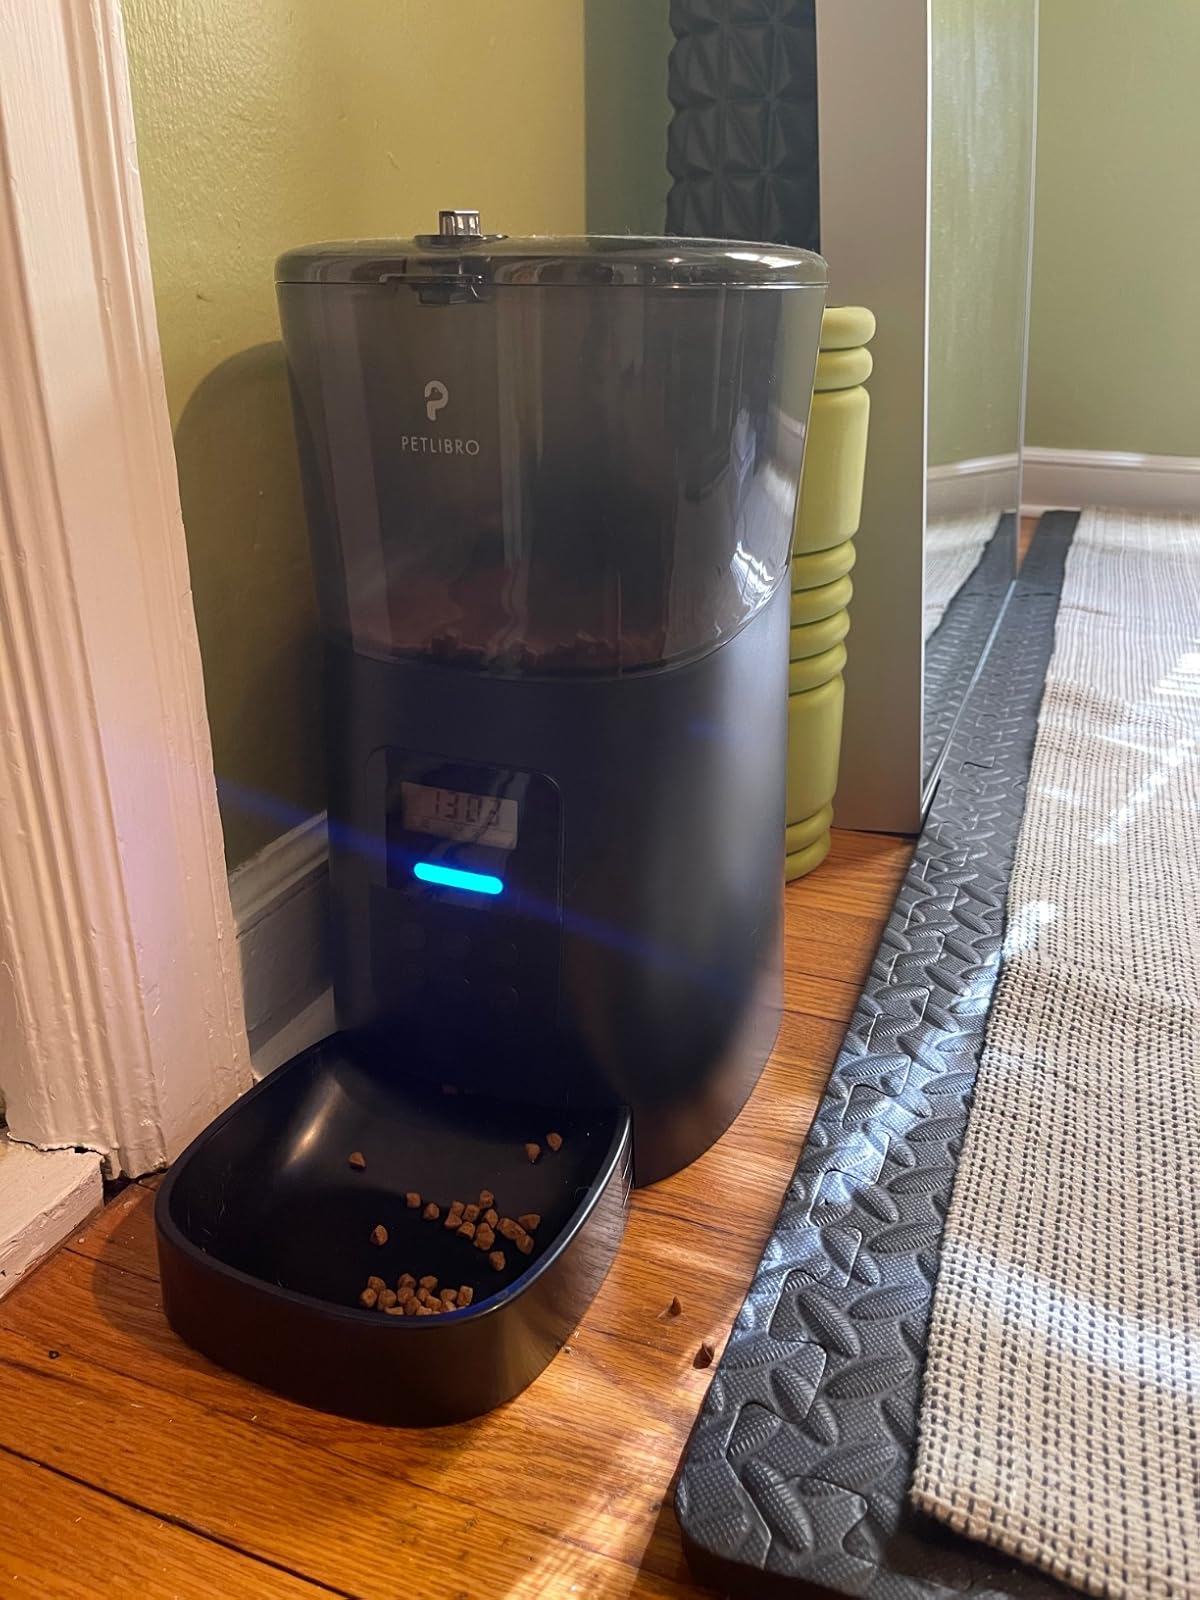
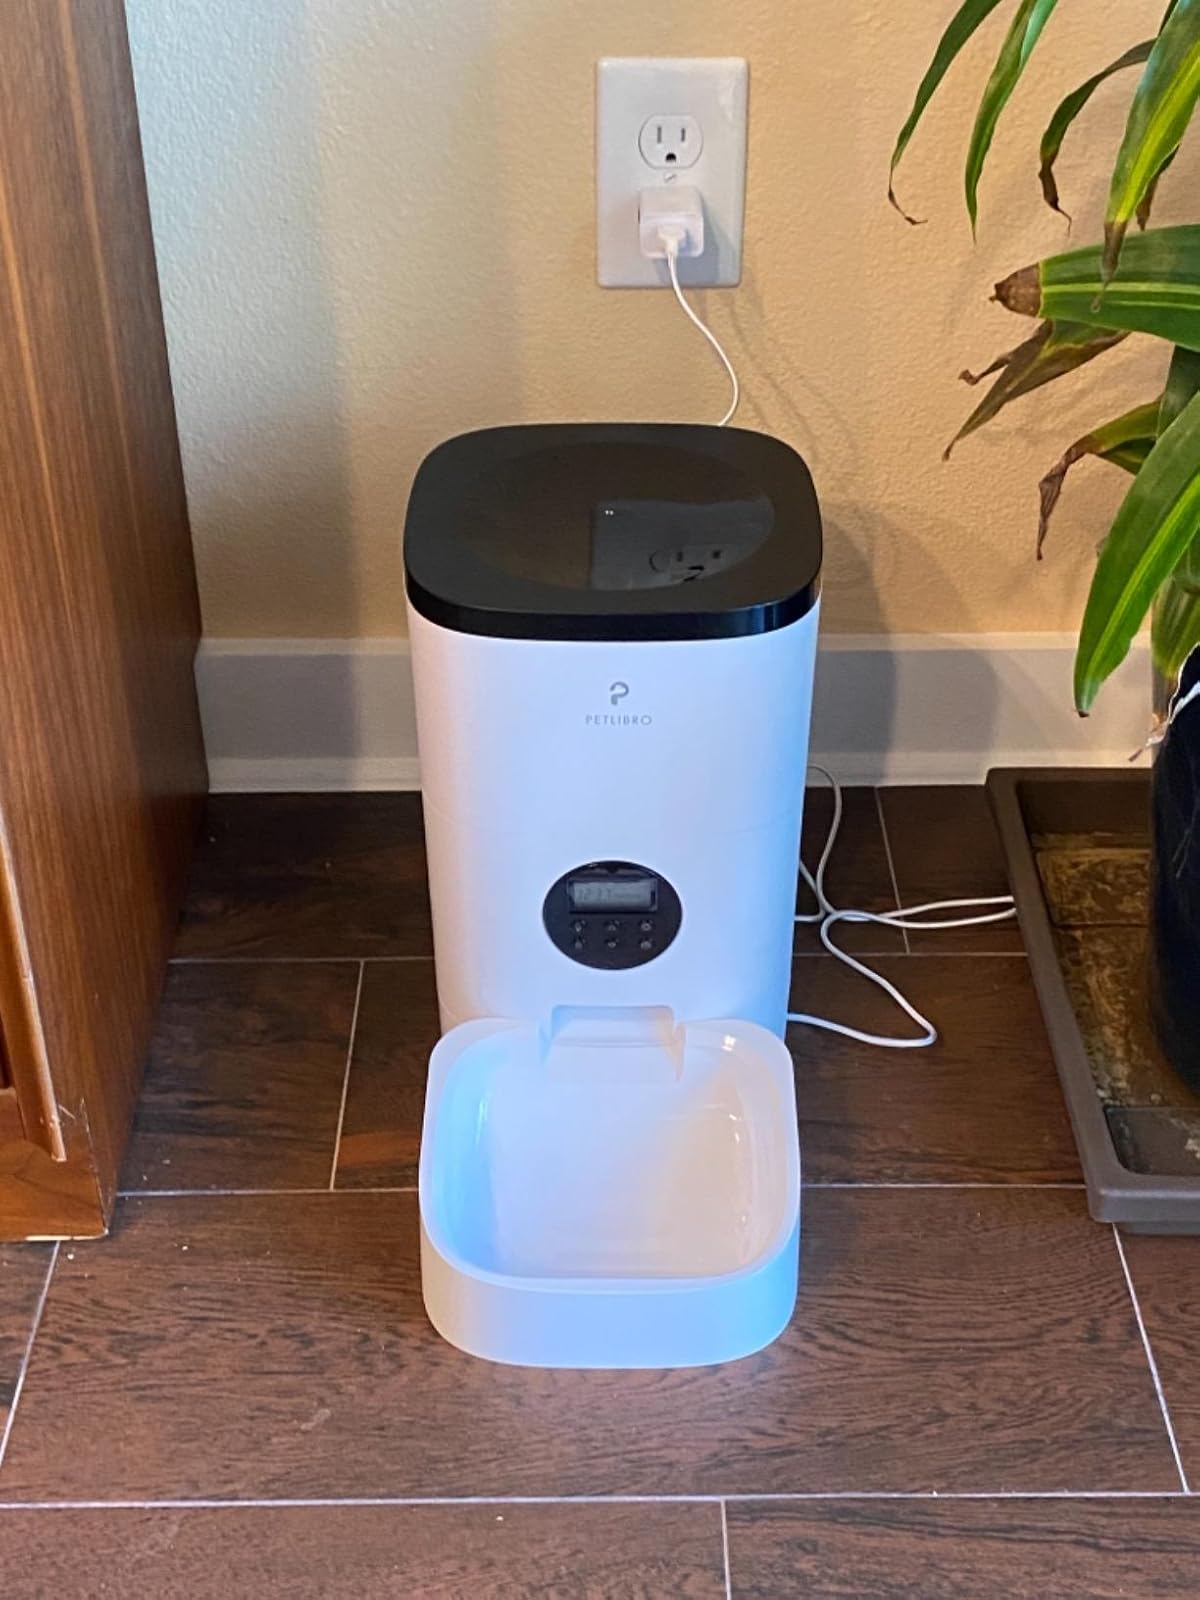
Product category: items_feeder
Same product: no